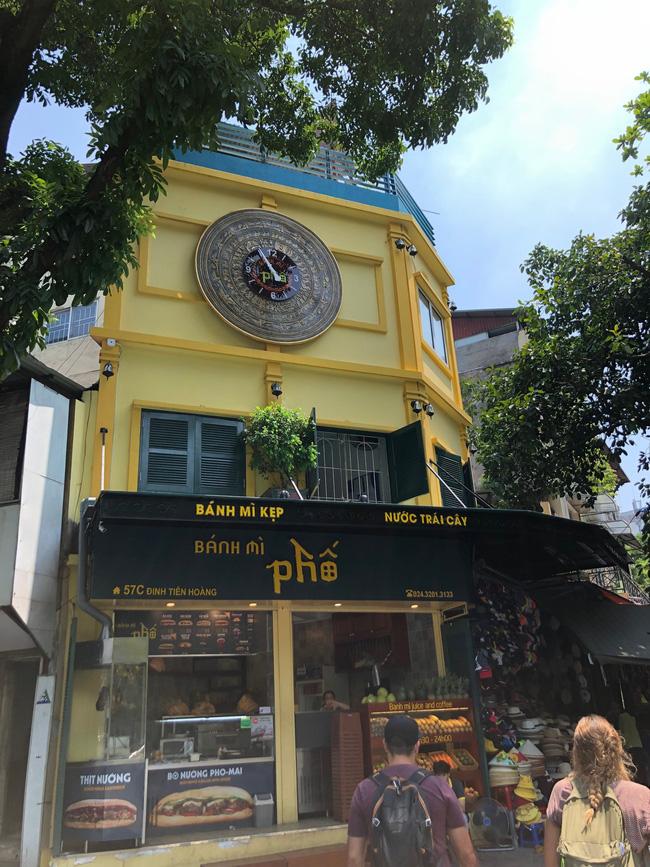
có một chiếc đồng hồ xuất hiện ở trên tường bên ngoài của cửa hàng